Holly Madison

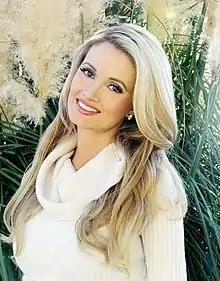
Madison in 2015

Holly Madison (born Hollin Sue Cullen; December 23, 1979) is an American television personality, best known as a former girlfriend of Hugh Hefner and for her appearance in the reality television show "The Girls Next Door". She also starred in her own reality series, "Holly's World", which ran from 2009 to 2011. She has released two books, "Down the Rabbit Hole" in 2015, about her life in the Playboy Mansion and her relationship with Hefner, and "The Vegas Diaries: Romance, Rolling the Dice, and the Road to Reinvention" in 2016.